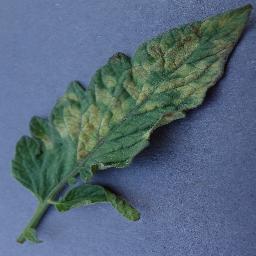
Label: Tomato___Leaf_Mold